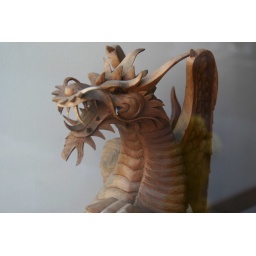
Carved wooden dragon in a window in Chinatown.